Atherton War Cemetery

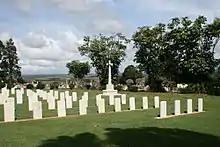
Format layout of the war cemetery contrasted the less formal general cemetery to the rear, 2008

The first burial in the Atherton War Cemetery took place following the death on 4 January 1943 of Gunner Andrew Mervyn Hemsworth, of the Royal Australian Artillery (Grave AC1). In 1944 the cemetery was resurveyed and redesigned by members of the 7th Graves Registration and Environment Unit. Plans reveal a symmetrical design that comprised a grid of three equal sized plots A, B C in an east-west orientation with 11 evenly spaced rows containing 10 rows of 16 and one row of four headstones. The plots were separated by gravel paths. To the south of the plots an expanse of lawn divided into three with gravel paths, contained a Cross of Sacrifice at its centre. The whole was surrounded by a gravel roadway with gardens/lawn between it and the perimeter fencing. The burials were arranged chronologically with 1943–1944 burials occurring in Plot A, 1944 burials in Plot B and 1945–46 burials in Plot C. Graves in the Atherton War Cemetery were initially marked by white wooden timber crosses and later replaced with the marble headstones although there are no documentary records that specifically state when this occurred. Photographic records held at the Australian War Memorial indicate the change occurred between 1944 and 1949.